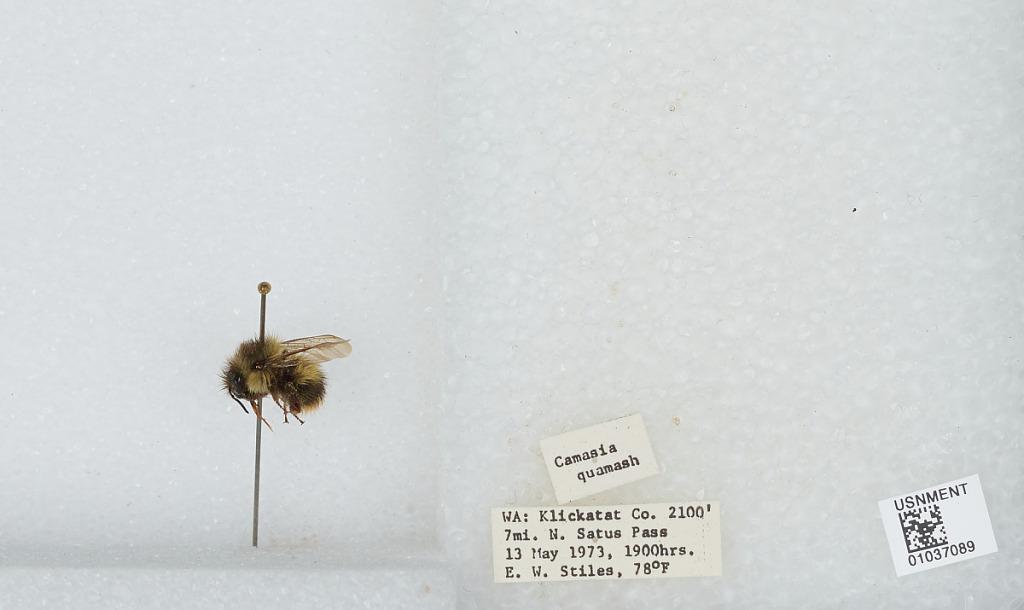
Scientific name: Bombus (Pyrobombus) mixtus Cresson
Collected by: E. Stiles
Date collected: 1973-5-13
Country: United States
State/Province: Washington
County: Klickitat
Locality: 7 miles North of Satus Pass
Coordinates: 46.0483, -120.571